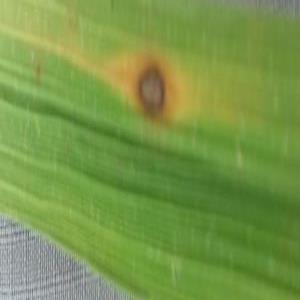
Disease: Brownspot